Liang Xinping

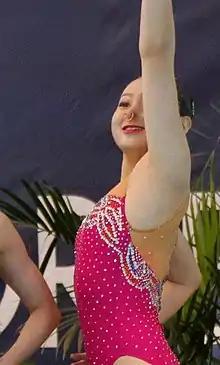
Liang at the 2013 French Open

Liang Xinping (born 31 July 1994) is a Chinese competitor in synchronised swimming.